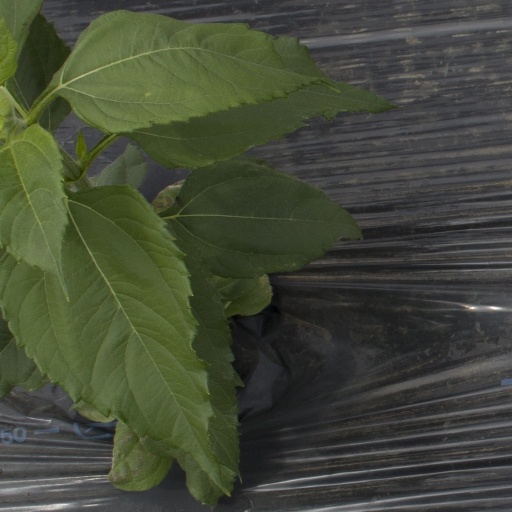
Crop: Jerusalem artichoke